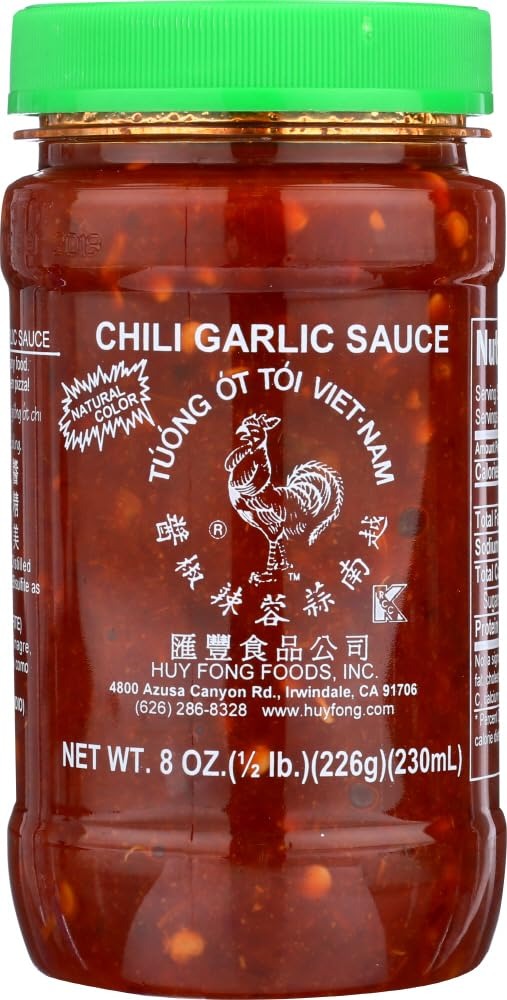
Item Name: Huy Fong Foods, Chili Garlic Sauce (Pack of 14)
Value: 14.0
Unit: Count

Price: 8